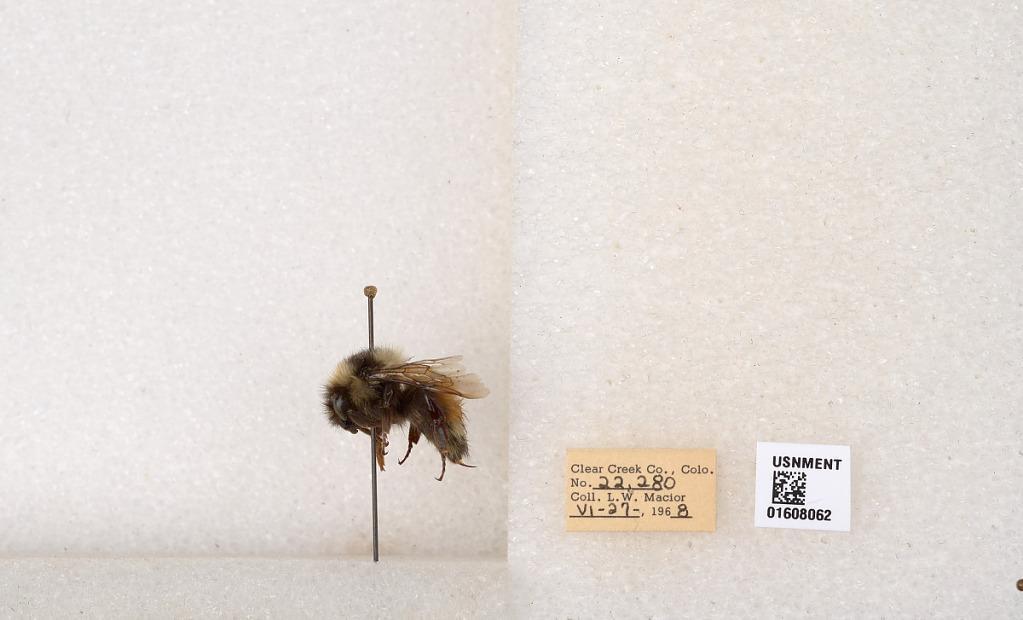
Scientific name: Bombus (Pyrobombus) sylvicola Kirby
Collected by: L. Macior
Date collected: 1968-6-27
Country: United States
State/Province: Colorado
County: Clear Creek
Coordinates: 39.6891, -105.644